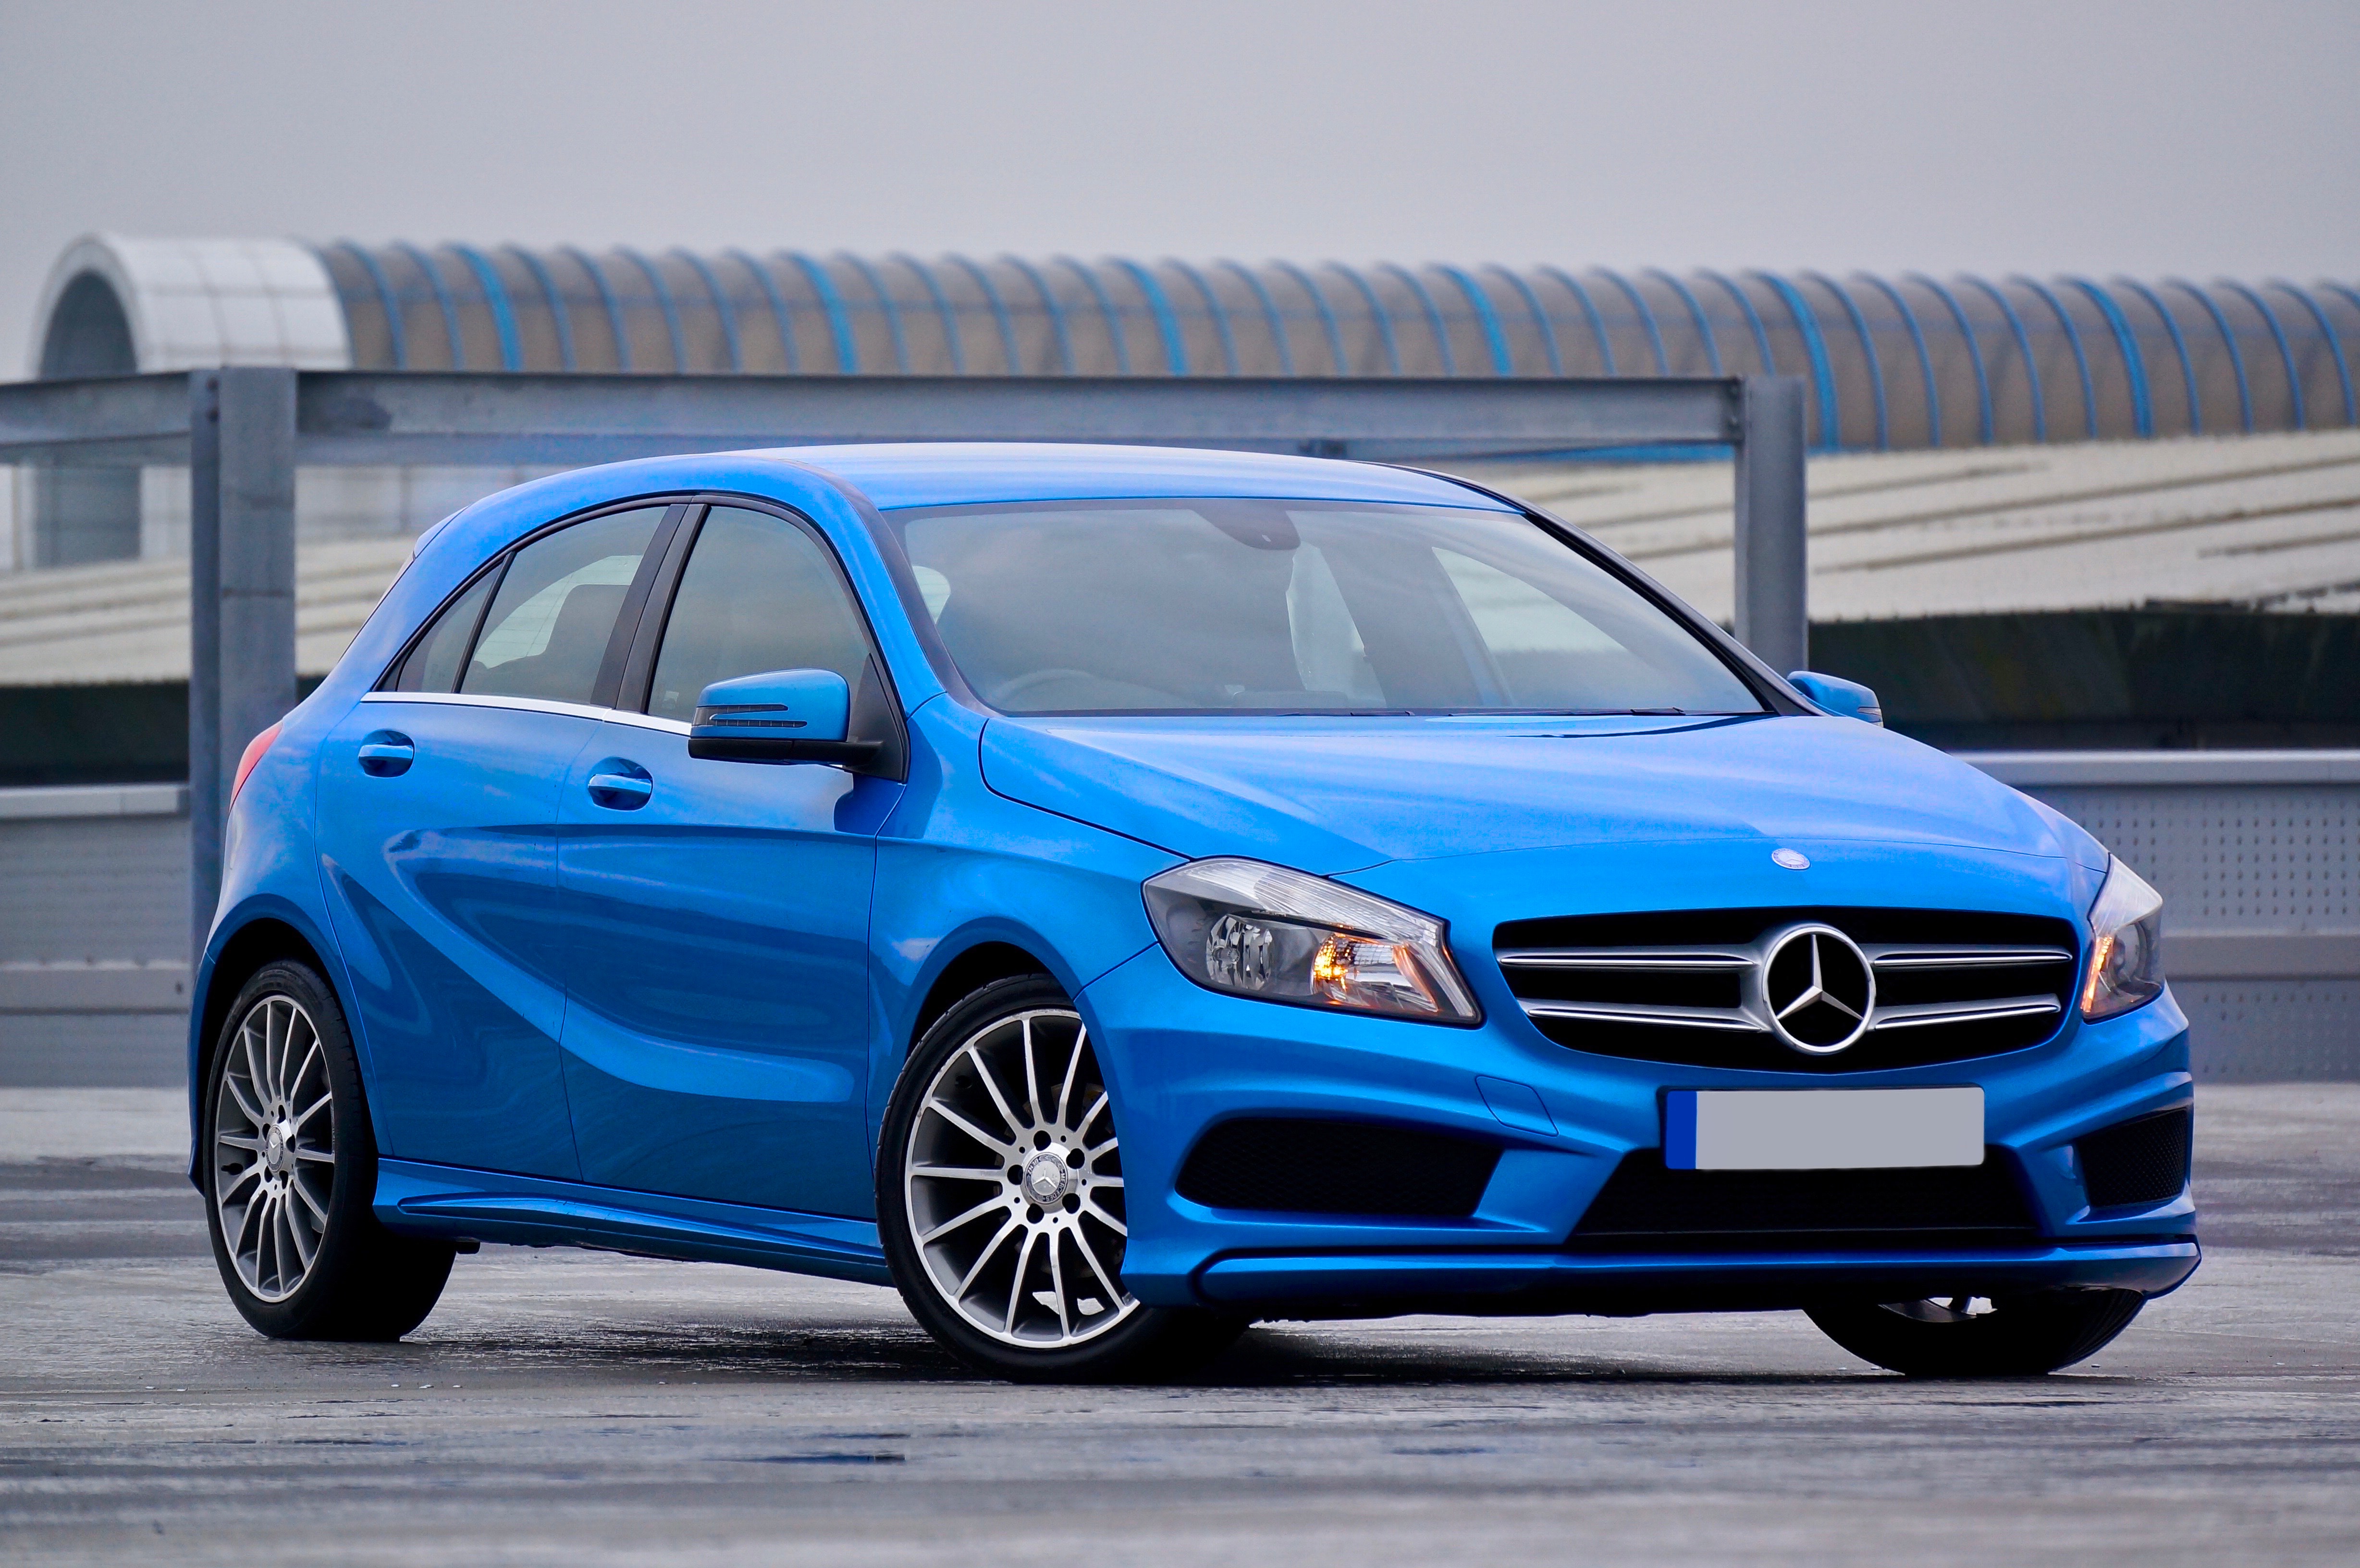
car, motor vehicle, vehicle, automotive design, mercedes benz, family car, personal luxury car, compact car, luxury vehicle, hatchback, performance car, full size car, sports car, city car, mercedes benz b class, mid size car, sedan, electric blue, hot hatch, wheel, rim, bumper, executive car